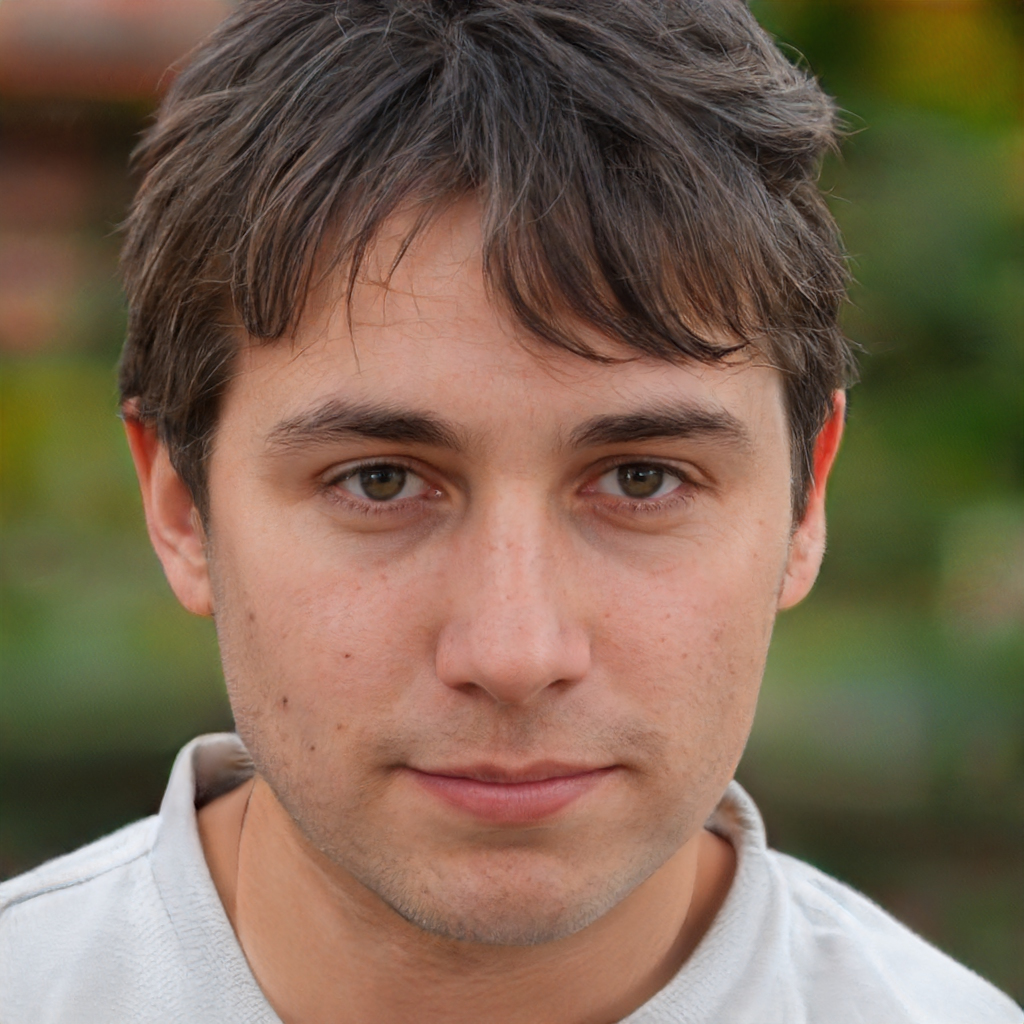
Label: Colored